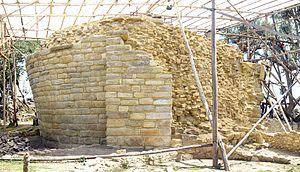
El Tintero, construction en pierre au centre creux ayant probablement une fonction religieuse sur la forteresse de Kuelap
Kuélap est une forteresse des Chachapoyas, un peuple des Andes, qui la construisit au Xᵉ siècle dans la montagne près des villages de María et Tingo, sur une crête dominant la vallée de la rivière Utcubamba.